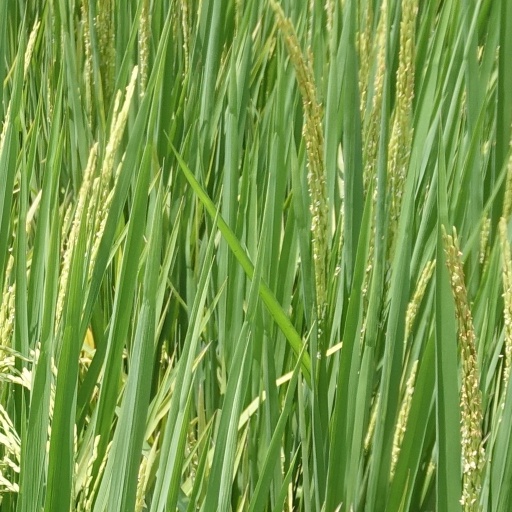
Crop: rice